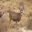
Label: deer